Church of Denmark

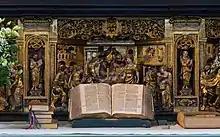
The Bible, main altar of Roskilde Cathedral

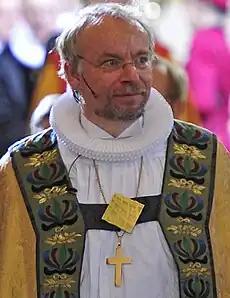
Peter Skov-Jakobsen, current Bishop of Copenhagen since 2009

The Evangelical-Lutheran Church in Denmark or National Church (or unofficially), sometimes called the Church of Denmark, is the established, state-supported church in Denmark. The supreme secular authority of the church is composed of the reigning monarch and Denmark's Parliament, the Folketing. , 70.7% of the population of Denmark are members, though membership is voluntary.